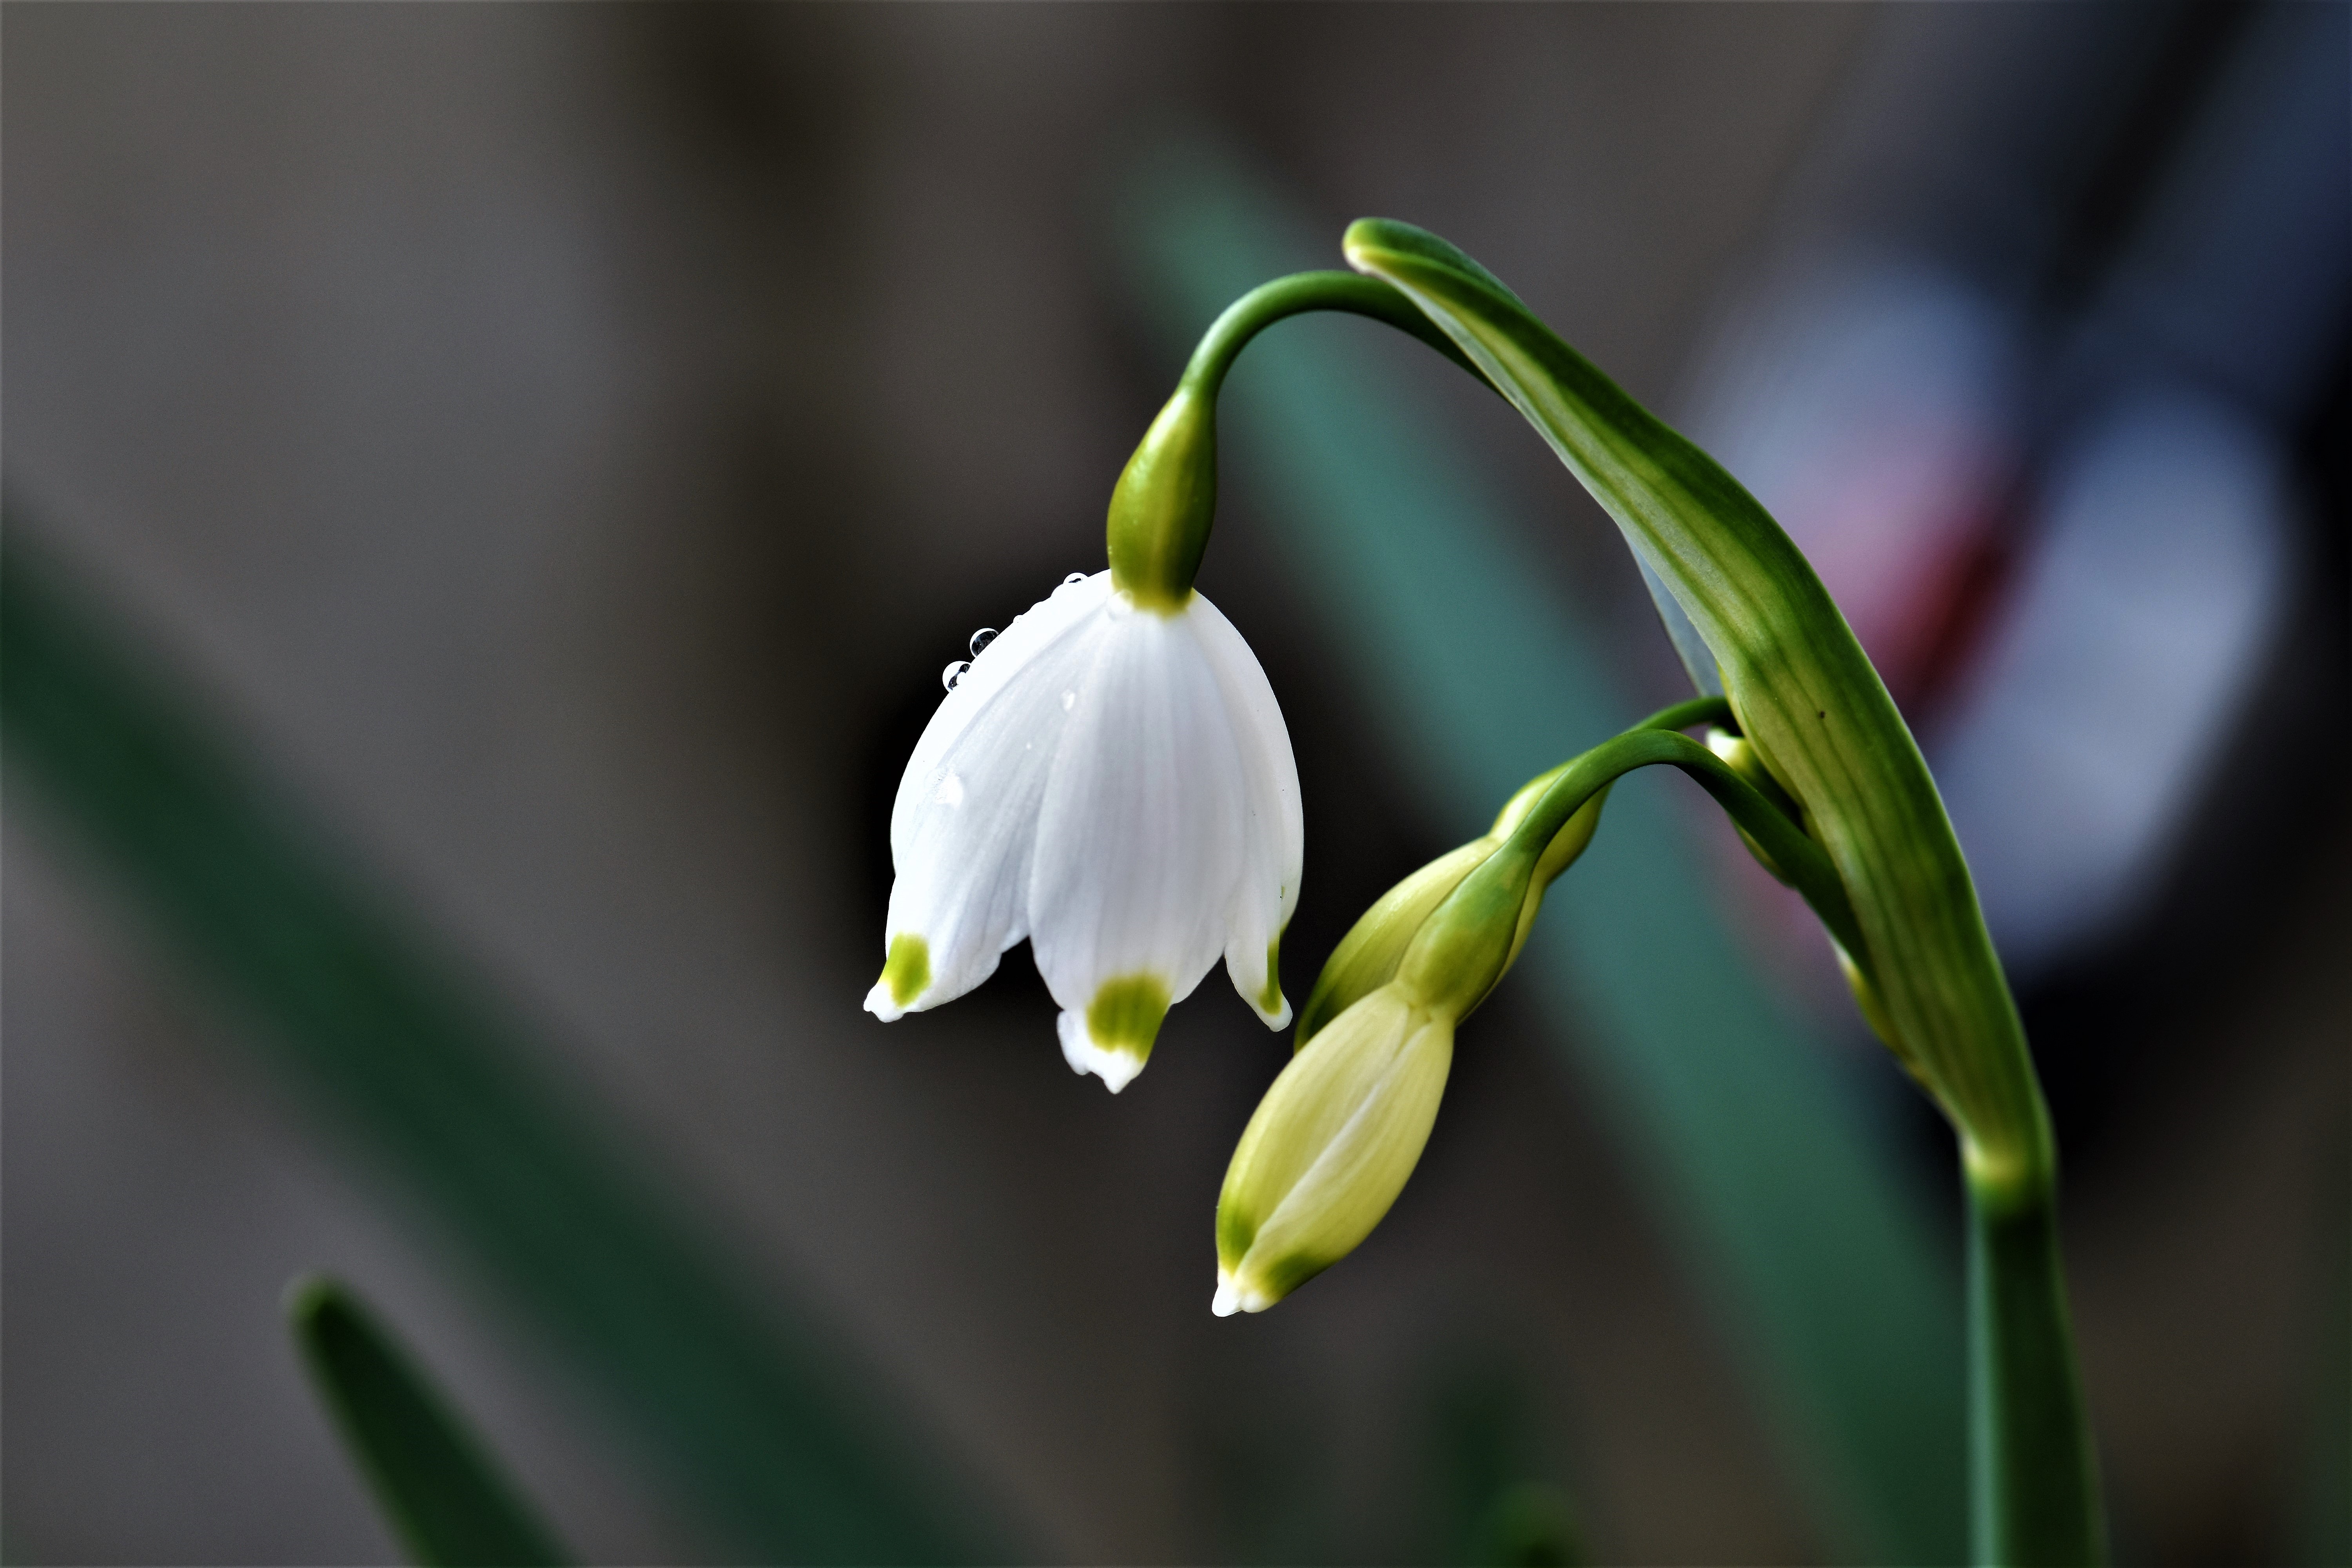
nature, blossom, plant, white, flower, bloom, bell, spring, green, botany, garden, close, flora, close up, snowdrop, spring flowers, drop of water, galanthus, macro photography, flowering plant, signs of spring, lily of the valley, plant stem, land plant